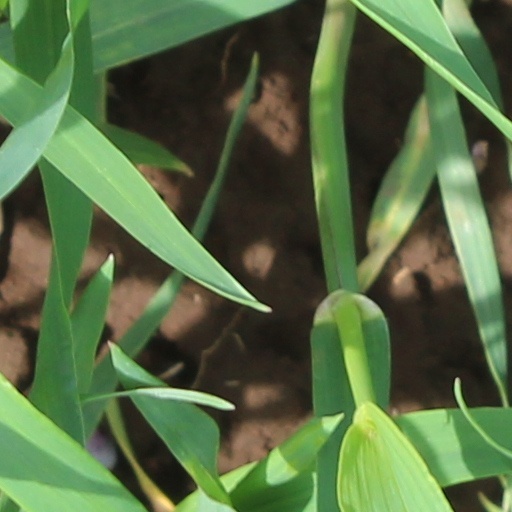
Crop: wheat